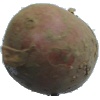
Label: Potato Red 1